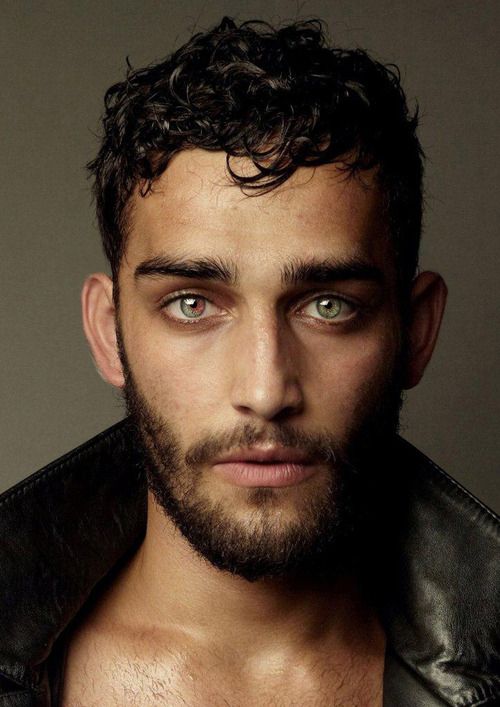
Portrait style: Real Portrait